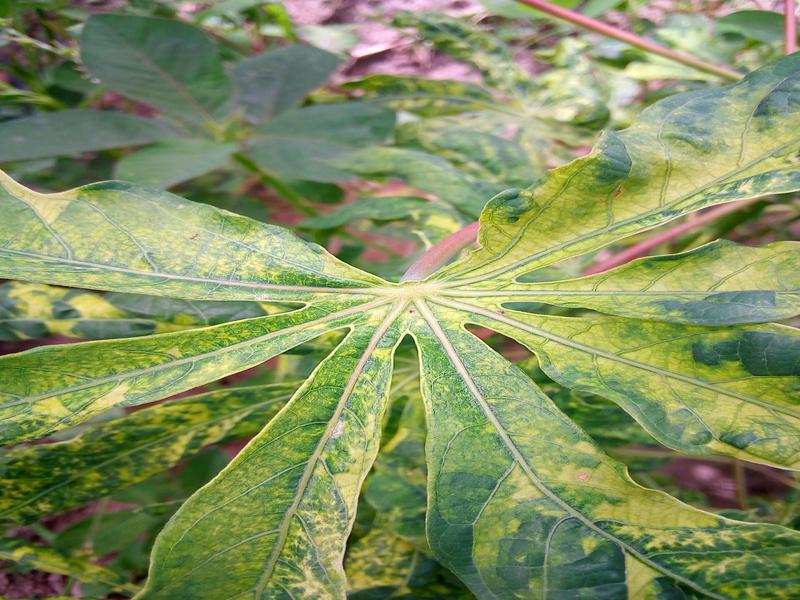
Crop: cassava
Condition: mosaic_disease